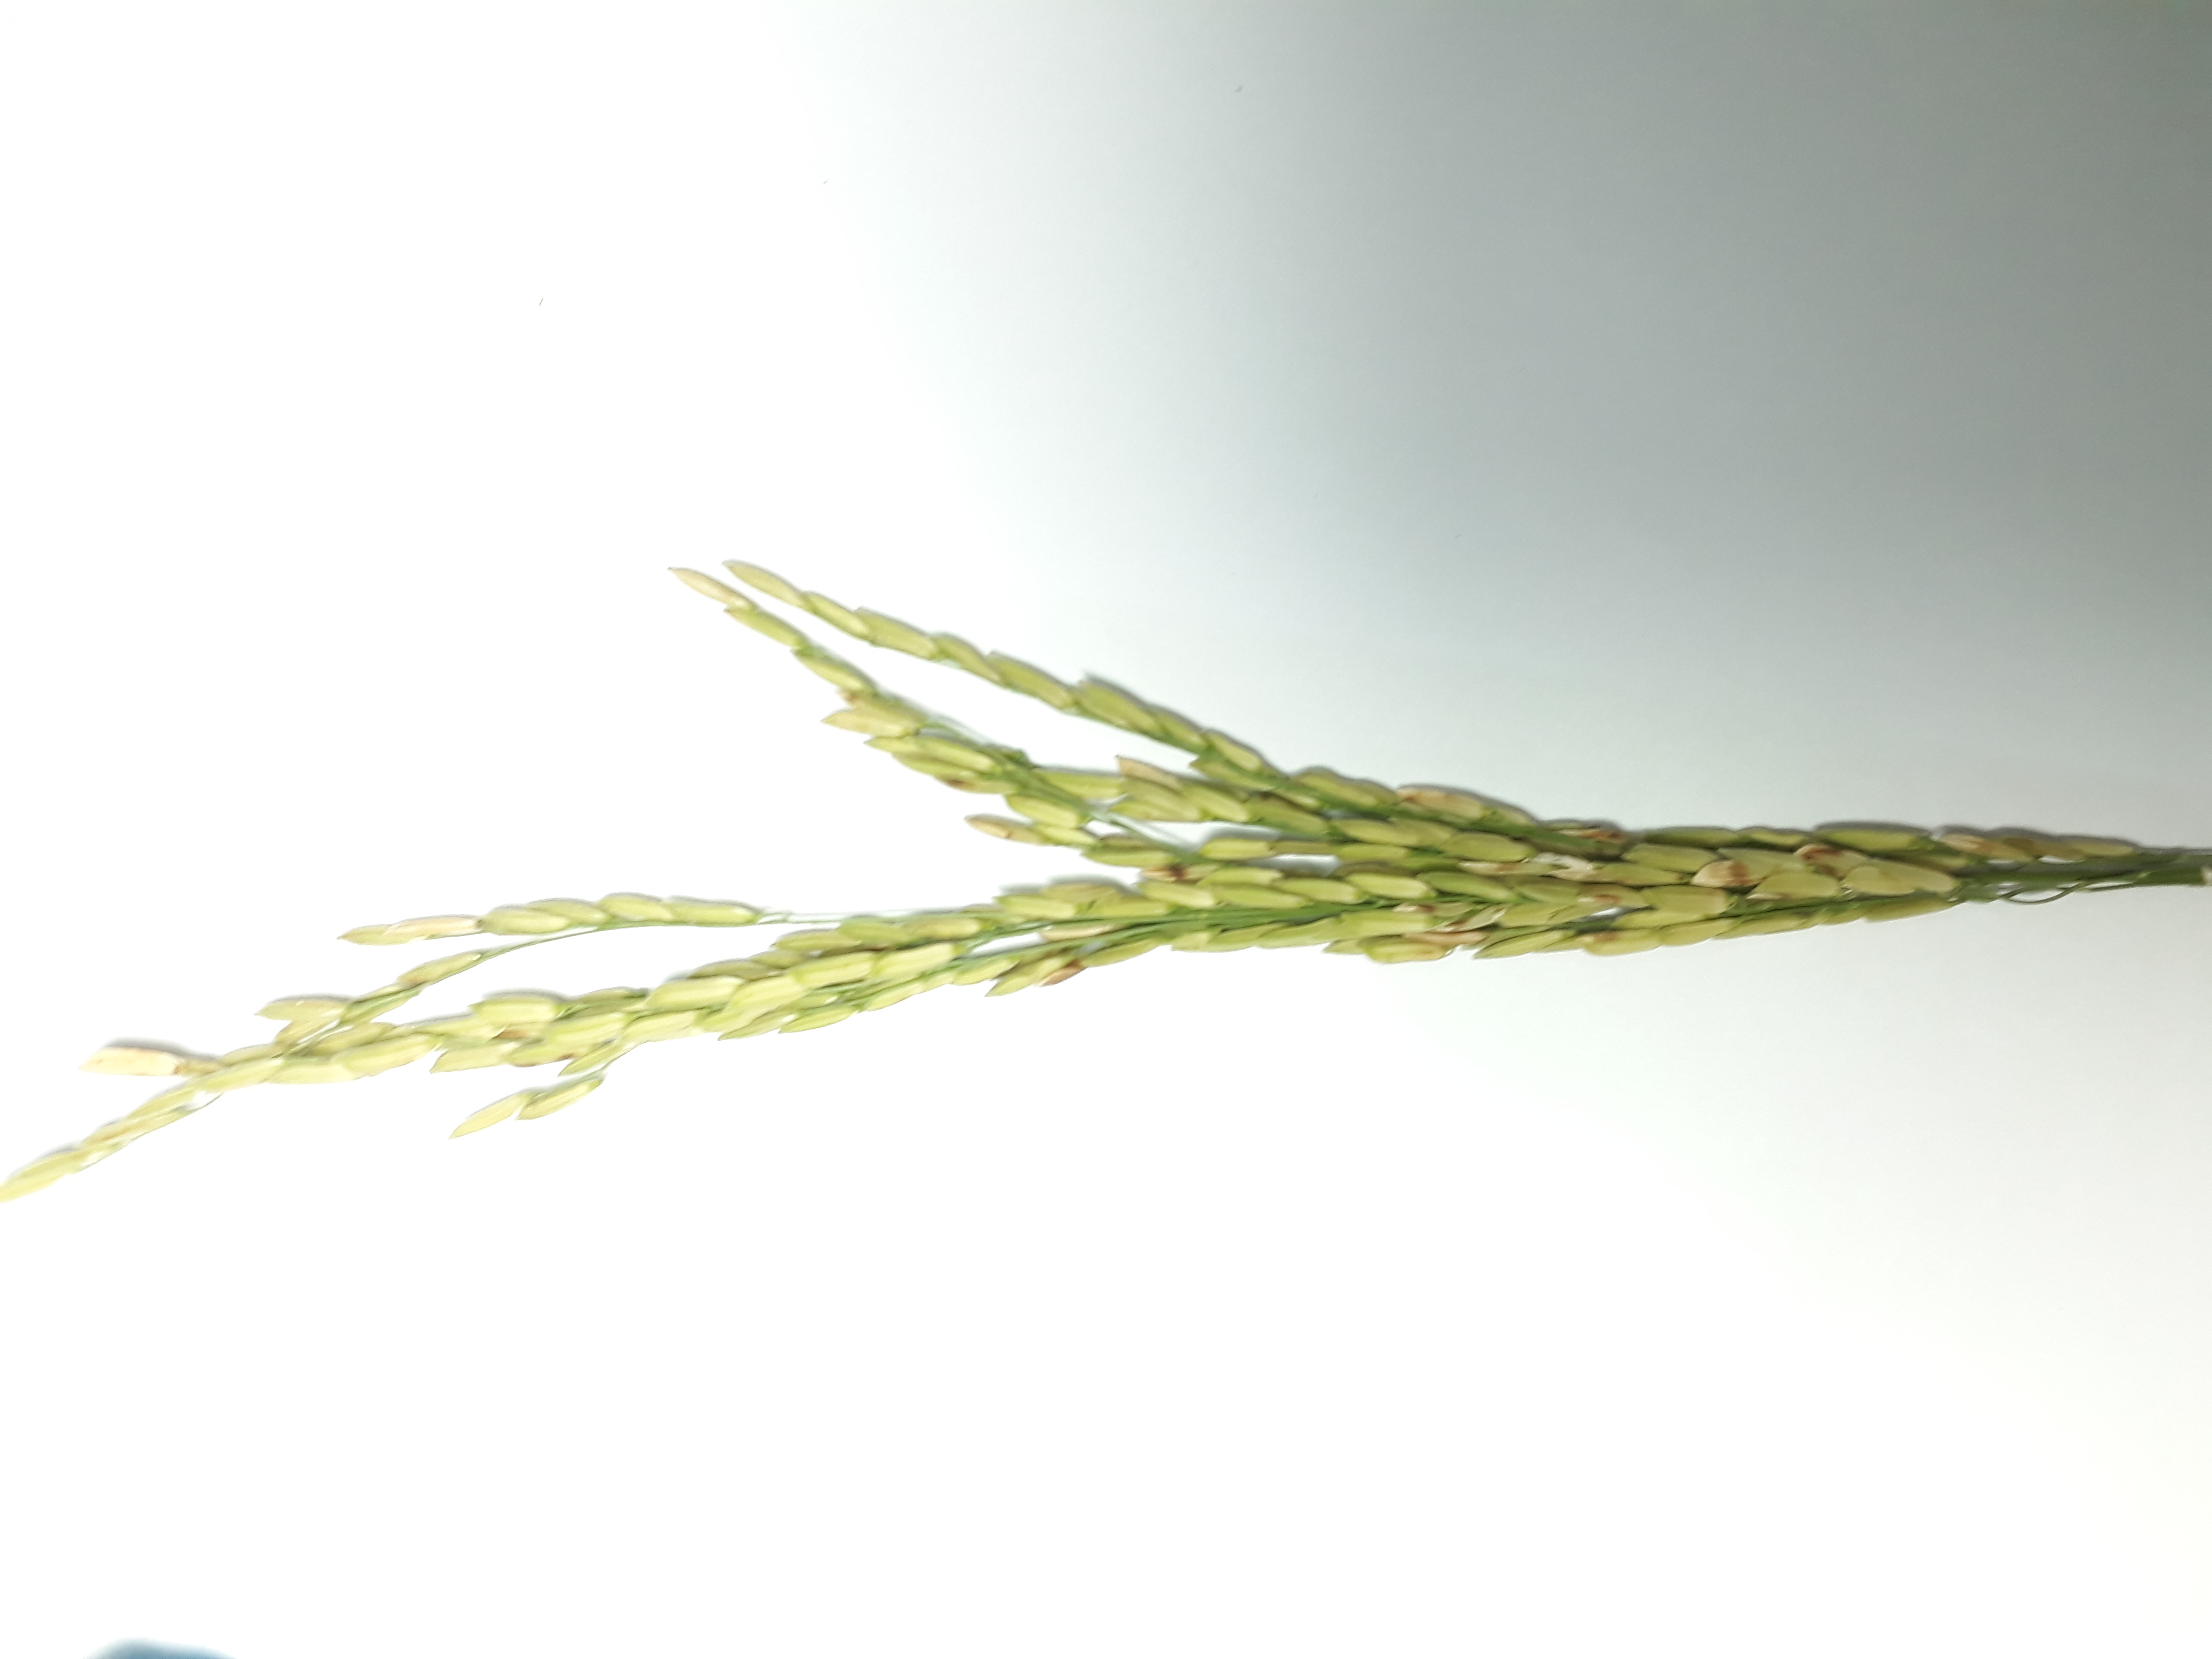
Label: Healthy